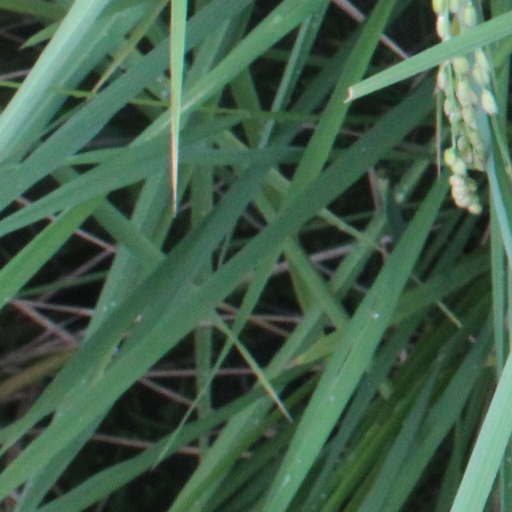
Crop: rice